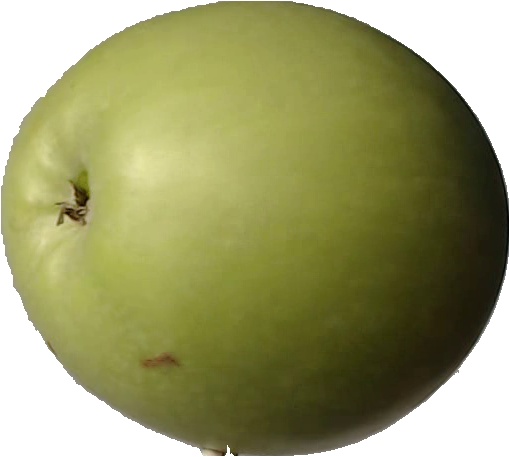
Label: apple_granny_smith_1